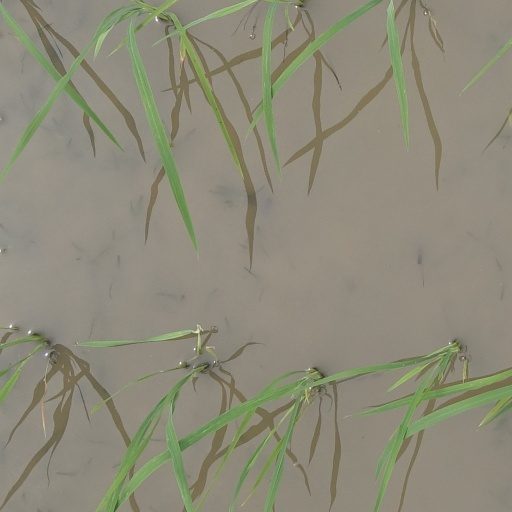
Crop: rice